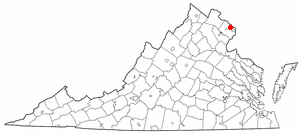
Falls Church, aussi connue sous le nom de Falls Church City, est une ville indépendante de Virginie, aux États-Unis dans la région métropolitaine de Washington. La population de la ville, en augmentation rapide, était de 12 332 habitants en 2010.